Return to Mars

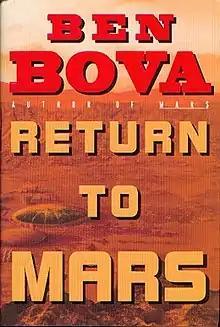
First US edition

:"There is also a 1955 juvenile science fiction novel of this name by W. E. Johns."